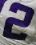
Number: 2